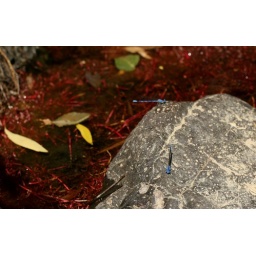
The blue against the red roots was so pretty...